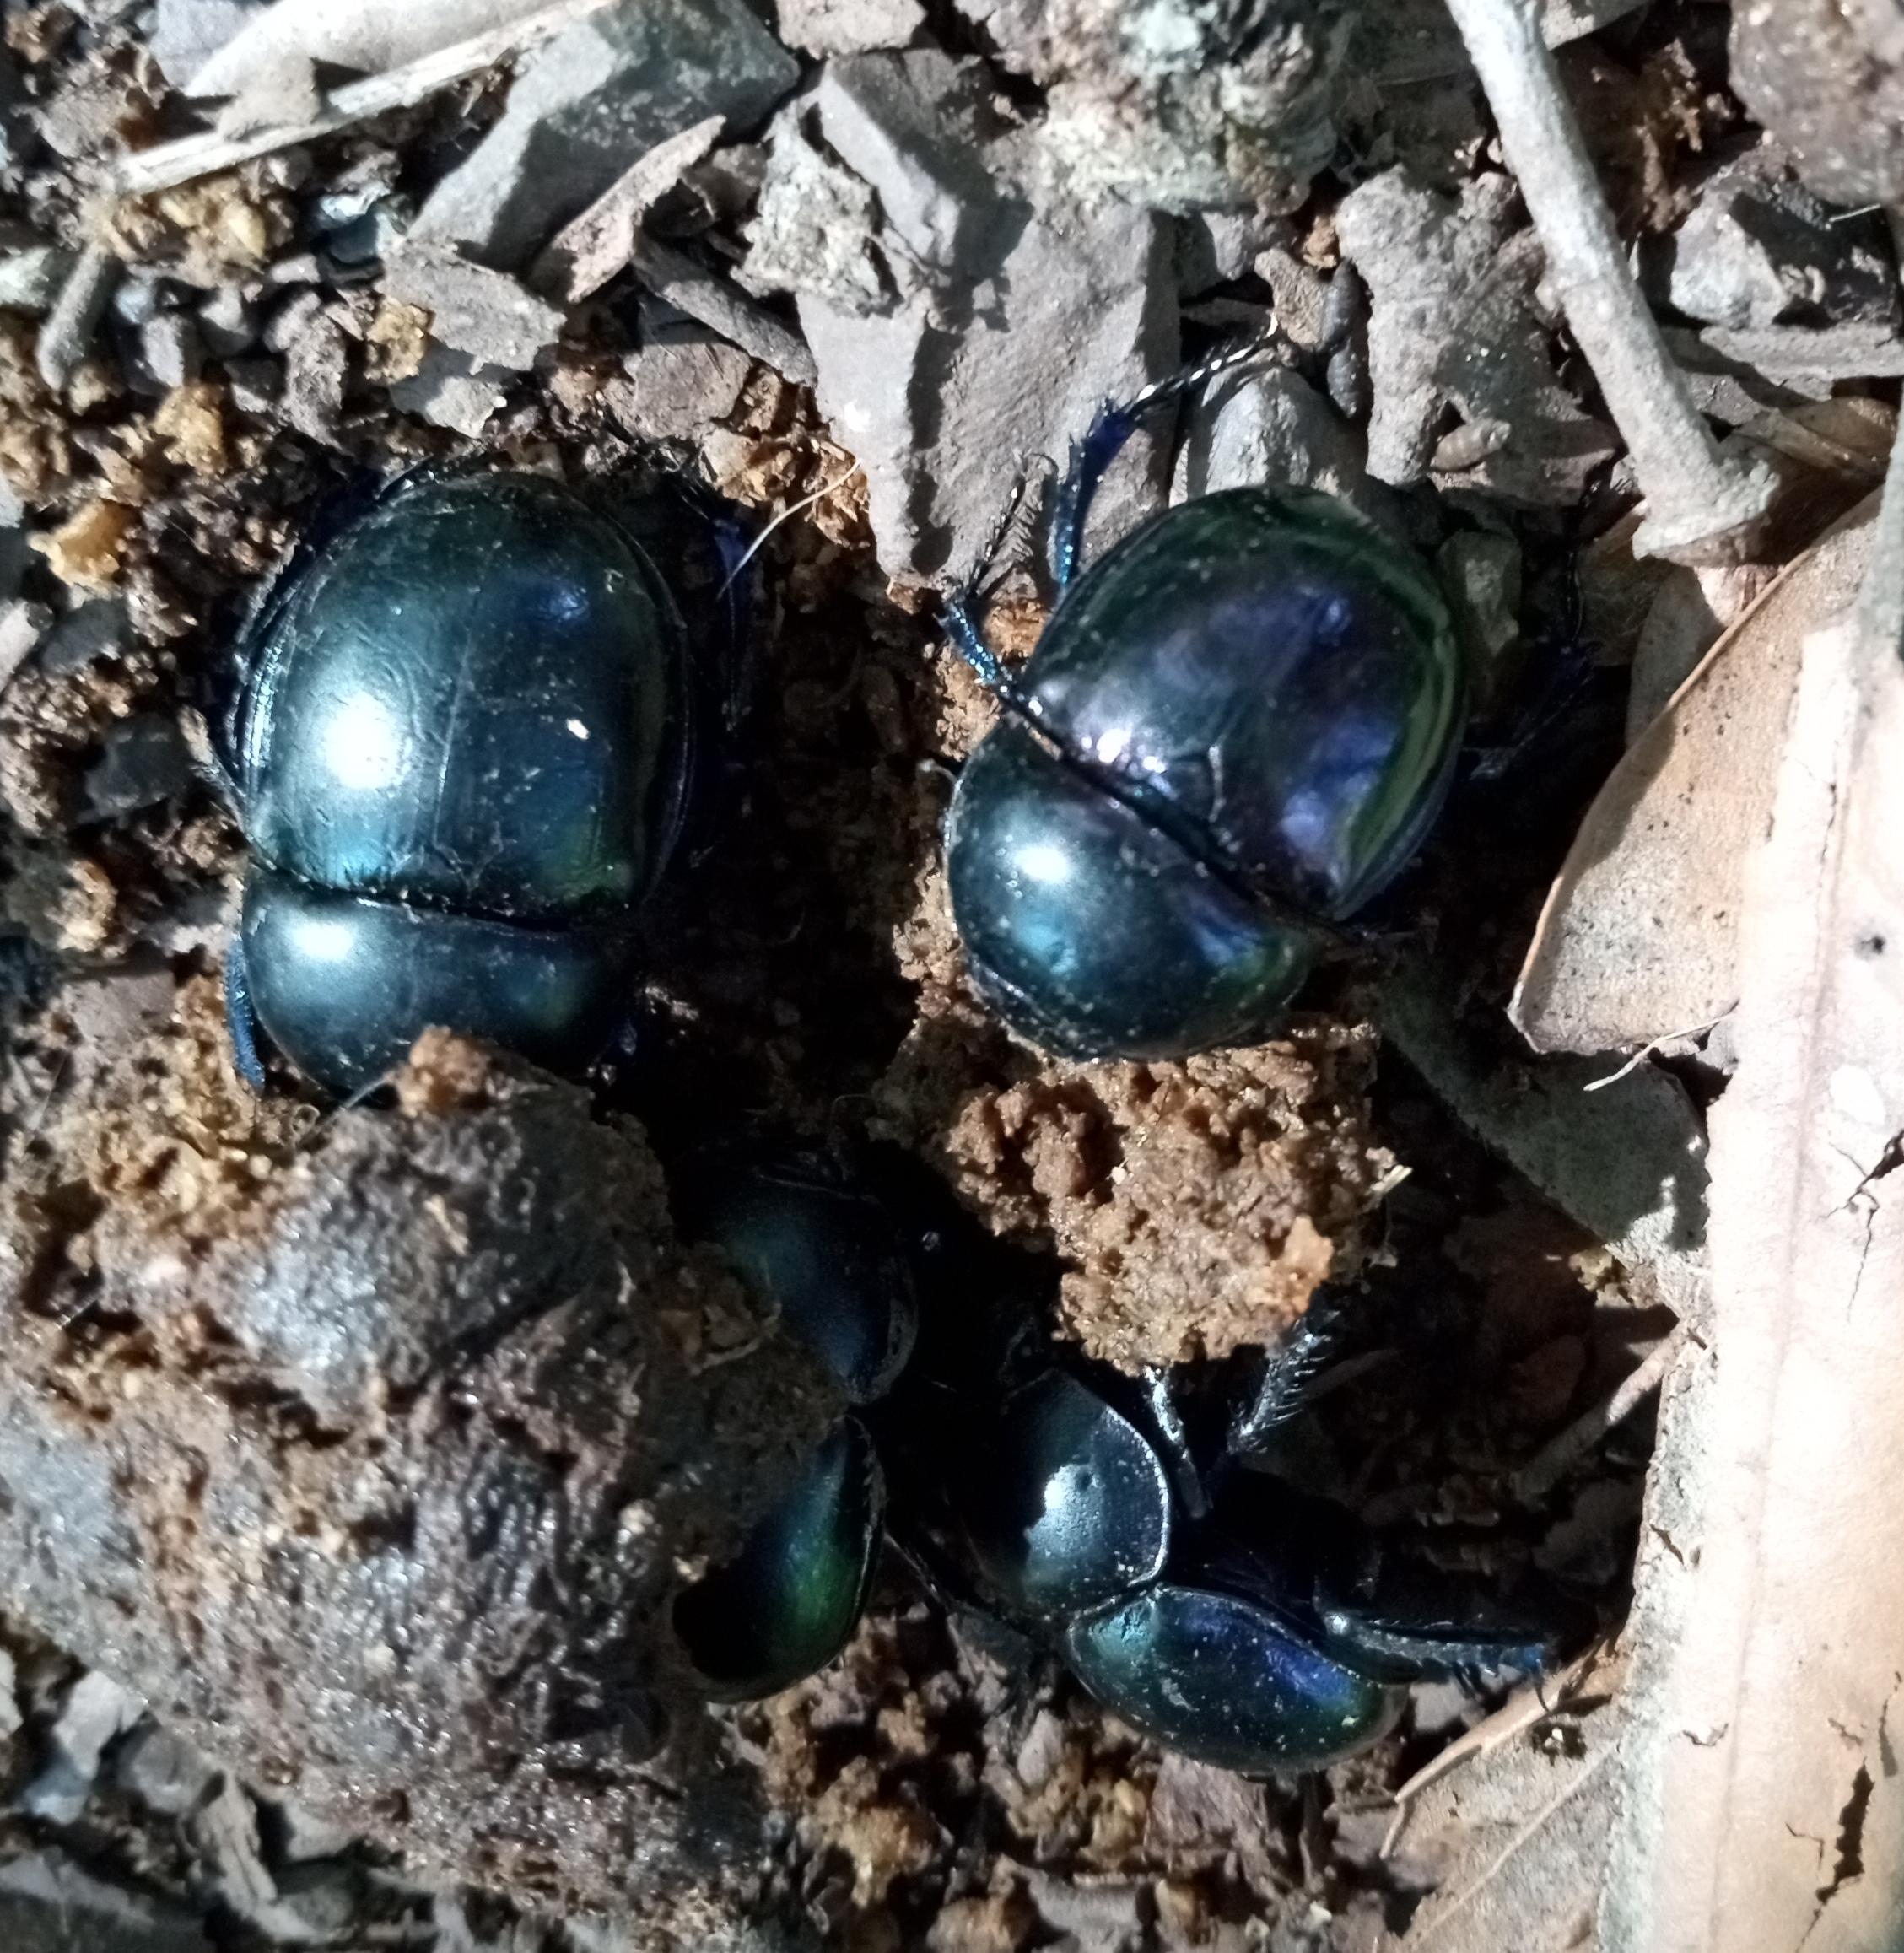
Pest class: non_pest_herbivores